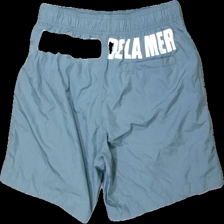
View: back
Type: Shorts
Category: Men
Brand: H&M
Colors: Blue, White
Material: 100% polyester
Pattern: Other
Cut: Regular
Size: S
Season: Summer
Price range: <50
Recommended usage: Reuse
Description: blå shorts med text